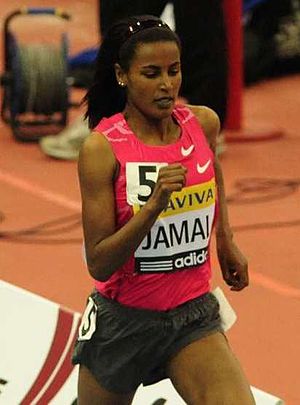
Bahrain ved OL
Maryam Yusuf Jamal er den første OL-medaljevinder for Bahrain. Hun vandt guld i 1500 meter løb ved OL i 2012.
Bahrain deltog i de olympiske lege første gang under sommer-OL 1984 i Los Angeles og har deltaget i samtlige sommerlege siden. De har aldrig deltaget i de olympiske vinterlege.